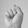
ASL letter: S